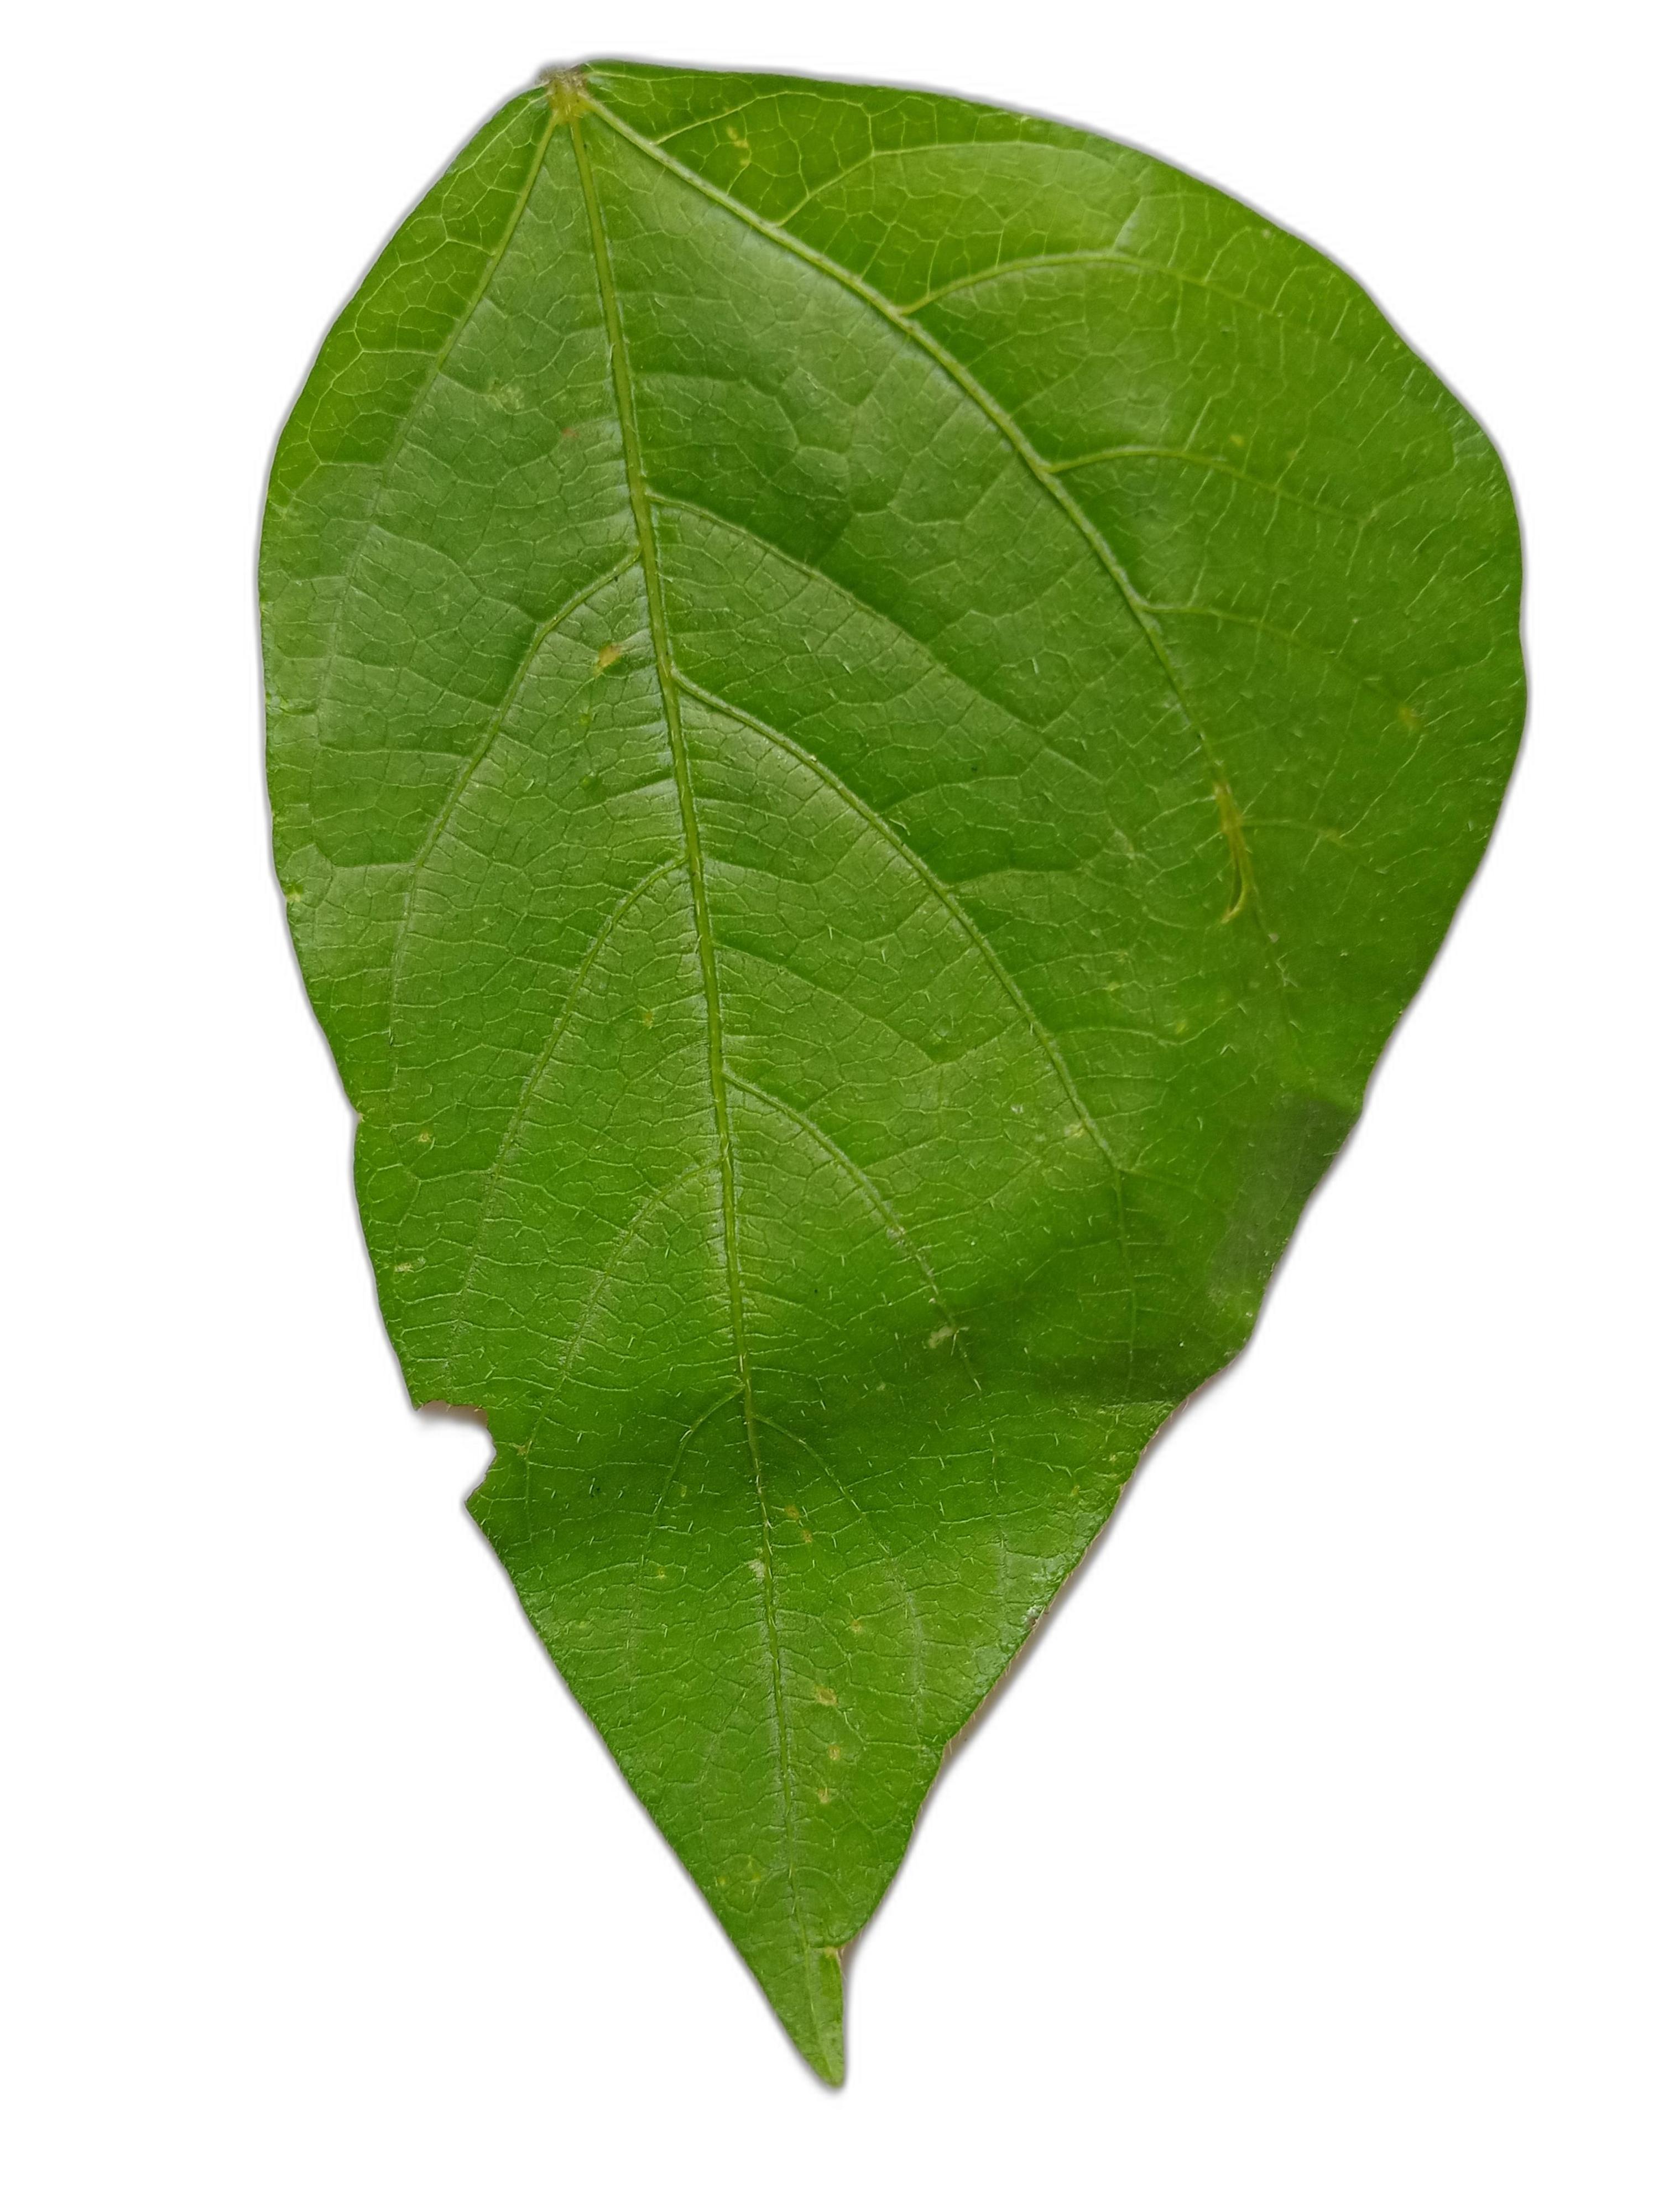
Label: Healthy